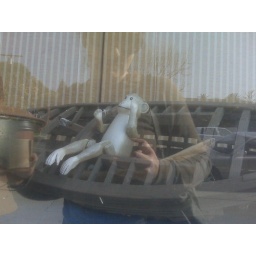
monkey in a boat in a window